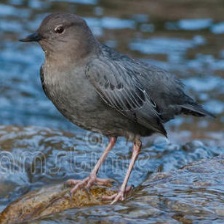
Species: AMERICAN DIPPER
Scientific name: CINCLUS MEXICANUS